Pterosaur

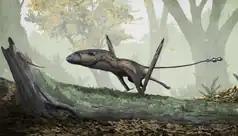
Modern interpretations of the diet of "Dimorphodon" have challenged traditional ideas of all pterosaurs being piscivorous

Pterosaurs' hip sockets are oriented facing slightly upwards, and the head of the femur (thigh bone) is only moderately inward facing, suggesting that pterosaurs had an erect stance. It would have been possible to lift the thigh into a horizontal position during flight, as gliding lizards do.